John Hallett (South Australian politician)

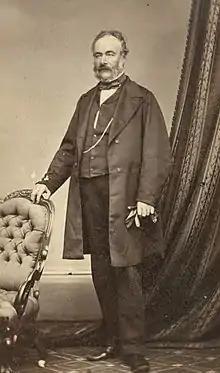

John Hallett (30 August 1804 – 10 June 1868) was a businessman, pastoralist and politician in the early days of the Colony of South Australia who was implicated in the massacre of Aborigines at Mount Bryan, South Australia in the 1840s.